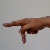
The image shows a hand gesture representing the letter 'P' in Indian Sign Language.